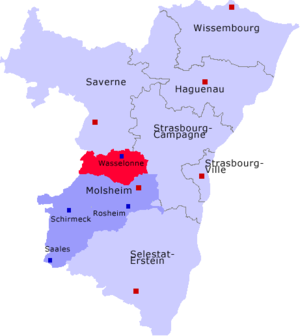
Le canton de Wasselonne est une ancienne division administrative française, située dans le département du Bas-Rhin, en région Grand Est.